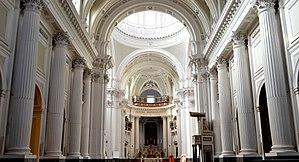
La basilique du Saint-Esprit ou complexe du Saint-Esprit est une basilique de Naples située sur la Piazza Sette Settembre, le long de la Via Toledo, en face du Palazzo Doria d'Angri.
Cette liste des églises de Naples énumère essentiellement les structures d'intérêt historique et artistique construites dans la ville depuis la période paléochrétienne jusqu'au XIXᵉ siècle.